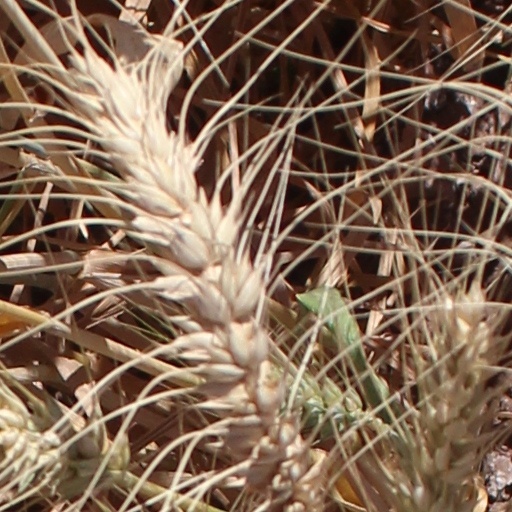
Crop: wheat